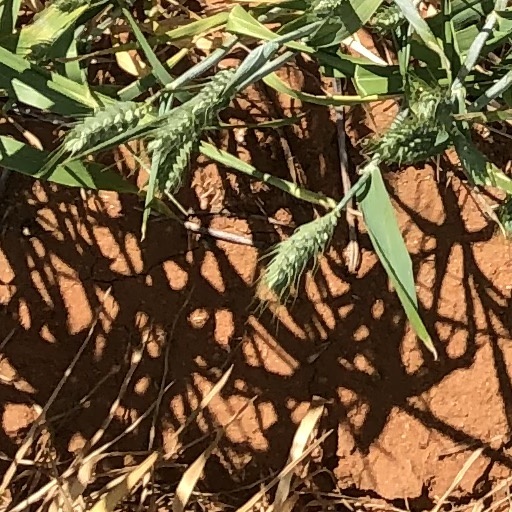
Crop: wheat